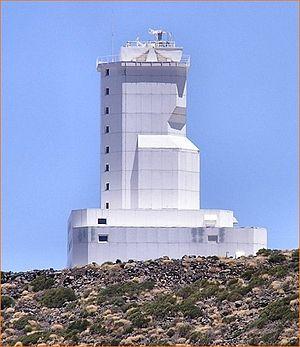
Le Vacuum Tower Telescope est un télescope solaire situé à l'observatoire du Teide, sur l'île de Tenerife. Il est opéré principalement par le Kiepenheuer-Institut für Sonnenphysik. Il est composé de 2 miroirs, dont un miroir primaire de 70 cm de diamètre.